Wildlife of North Macedonia

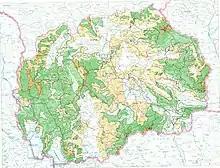
Forests cover much of the country

At least 3700 species of vascular plants have been identified in North Macedonia, of which 116 are endemic or near-endemic. 3200 of these are flowering plants. Additionally, there are 573 non-vascular plant species, none of which are endemic. Over 400 of these species are mosses, while 100 are liverworts.